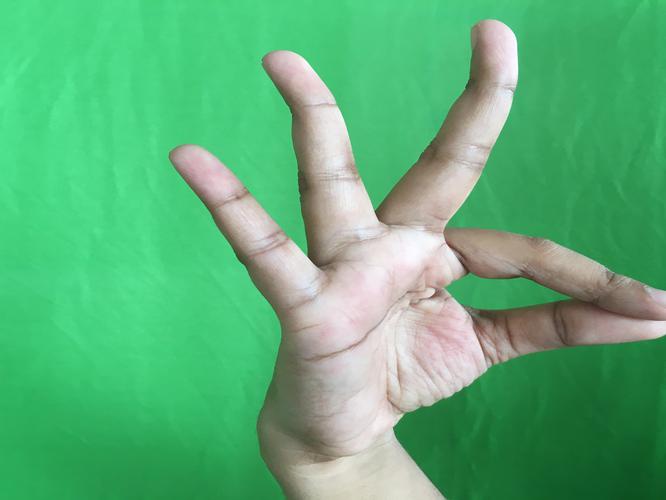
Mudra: Hamsasyam
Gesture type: single_hand